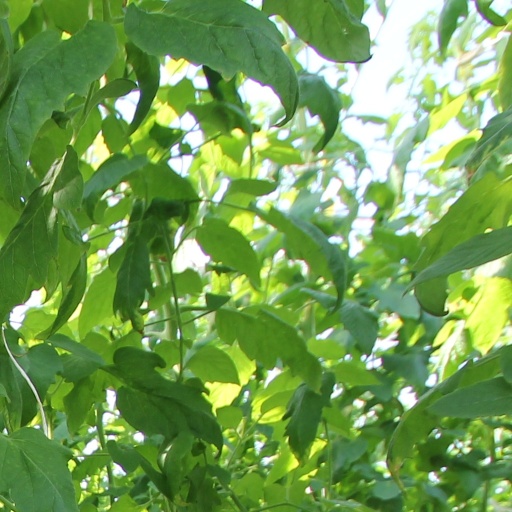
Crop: tomato